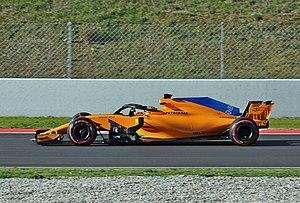
Stoffel Vandoorne, né le 26 mars 1992 à Courtrai, est un pilote automobile belge. Vice-champion en Formula Renault 3.5 Series 2013 et champion de GP2 Series 2015, il débute, après une pige en 2016, en Formule 1 comme pilote-titulaire au sein de l'équipe McLaren-Honda comme coéquipier de Fernando Alonso en 2017 et poursuit en 2018.